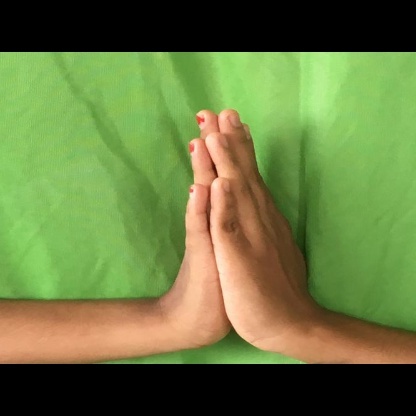
Mudra: Anjali